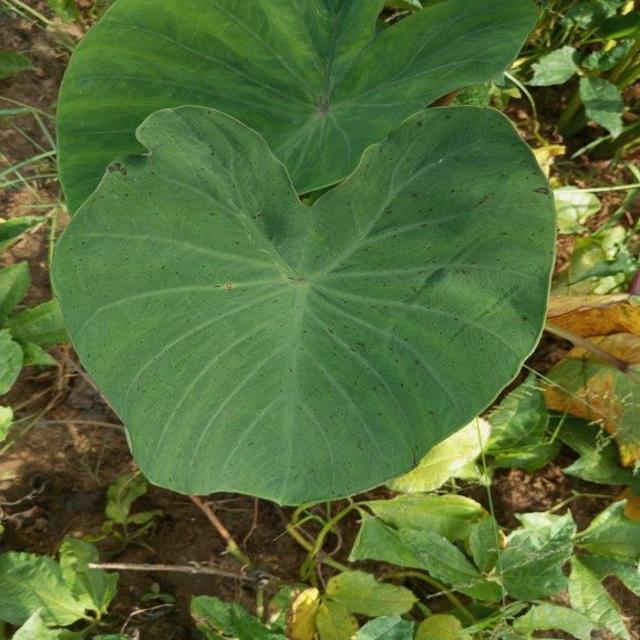
Label: Healthy